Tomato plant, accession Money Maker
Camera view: bottom (45 deg); turntable rotation: 60 degrees
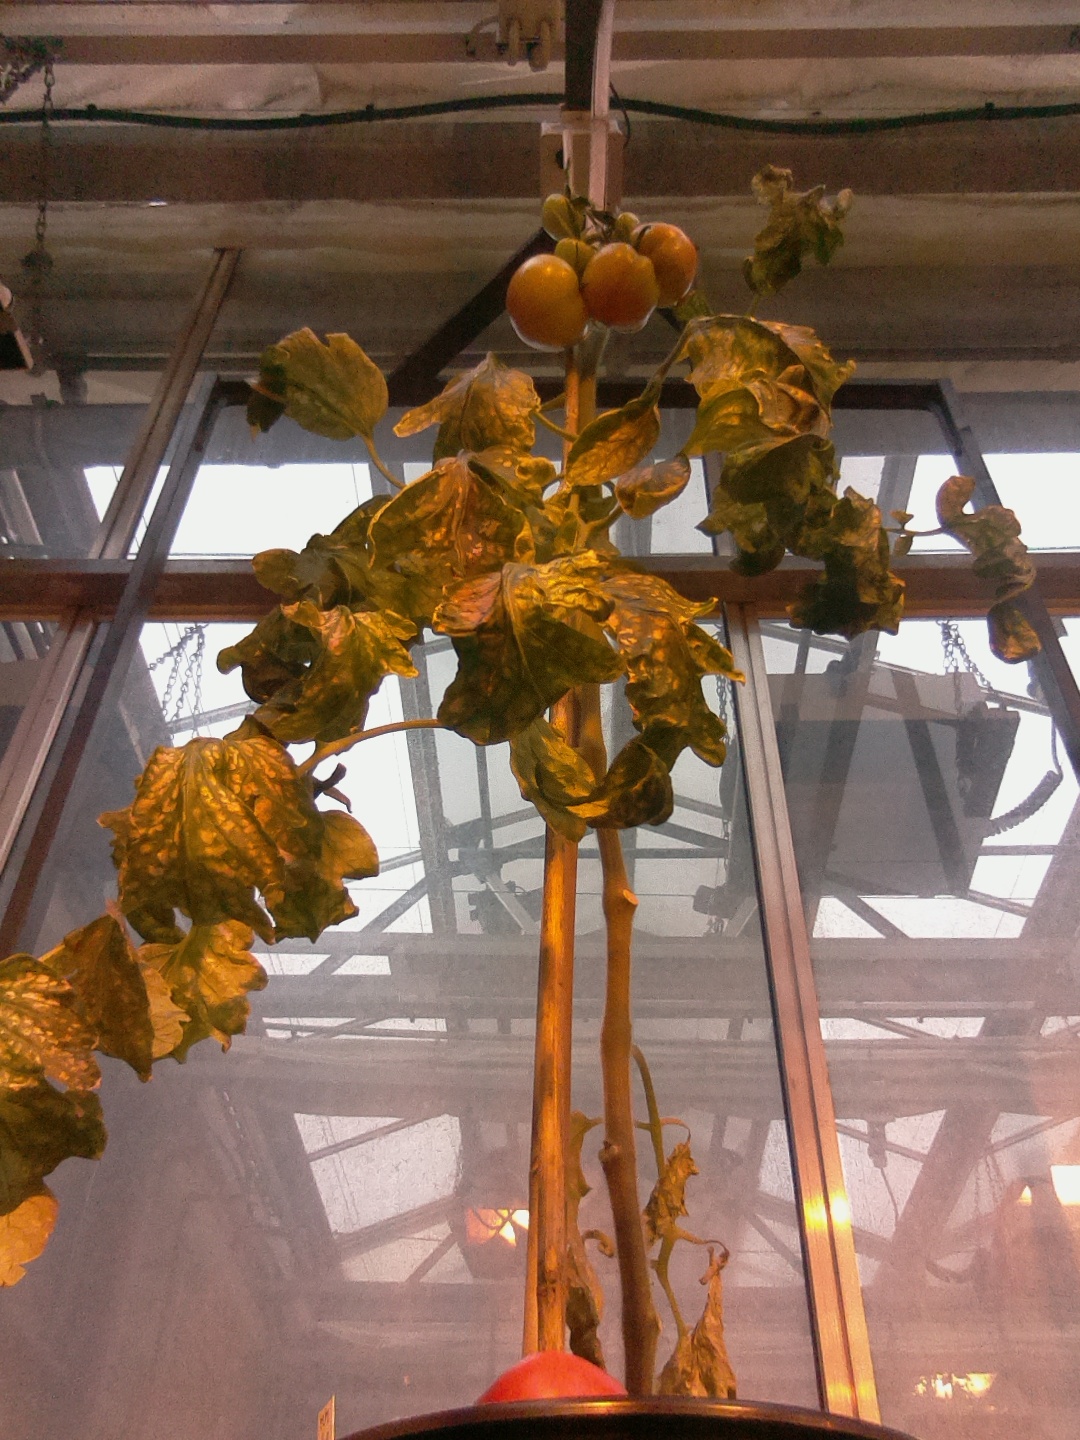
BBCH growth stage 80: fruits start showing typical ripe color (orange -> red)